Bilaspur district, Himachal Pradesh

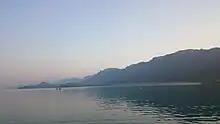
A view of Gobind Sagar in the late afternoon

The Satluj is the main river in Bilaspur district. It enters the district at the village of Kasol in the northeast and flows for 90 km before exiting the district at the village of Neila in the southwest and continuing into Punjab. There are several bends in its course below Bilaspur. Its main left-bank tributaries (coming from the southeast) in the district are the Ali, Ghamrola, and Ghamber streams; its main right-bank tributaries (coming from the northwest) are the Moni and Ser.